Berkshire Community College

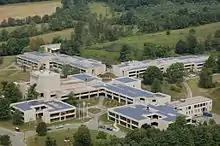
Aerial view of Berkshire Community College's campus on 1350 West Street in Pittsfield, Massachusetts.

Berkshire Community College's main campus at 1350 West Street spans 180 acres in a park-like setting. Facilities include the Ralph Hoffmann Environmental Science and Sustainable Energy Center, and the Barbara A. Nichols Nursing Arts Center, which houses the college's nursing courses. Sections of the campus are used by the Pittsfield Family YMCA as part of Camp Sumner, its summer camp.